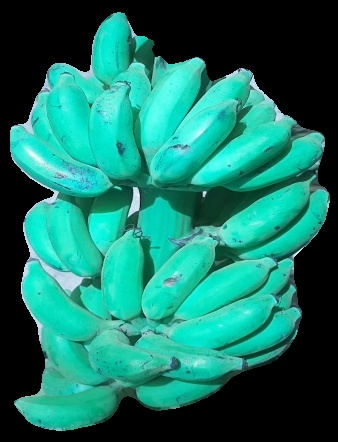
Variety: elakki-bale
Grade: grade3